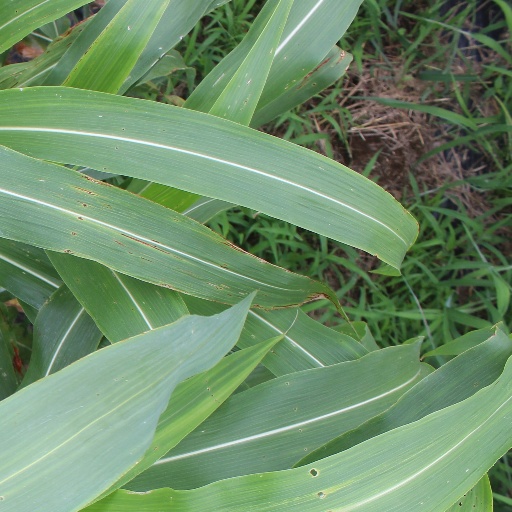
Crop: sorghum